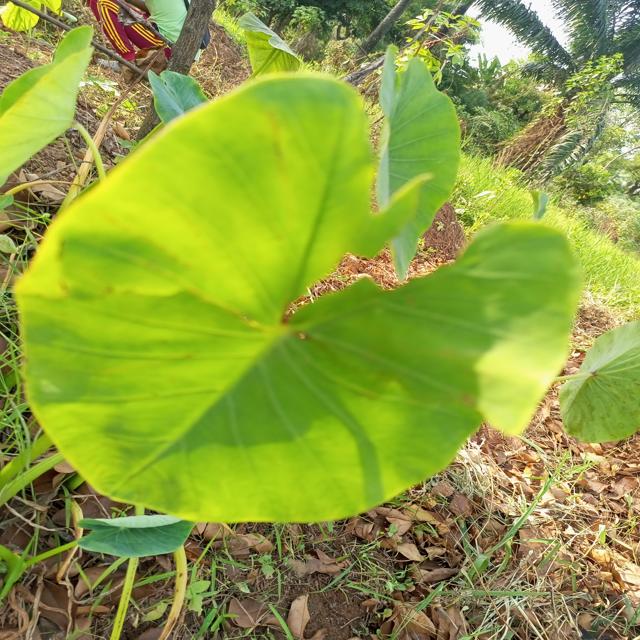
Label: Healthy